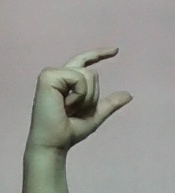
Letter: dal